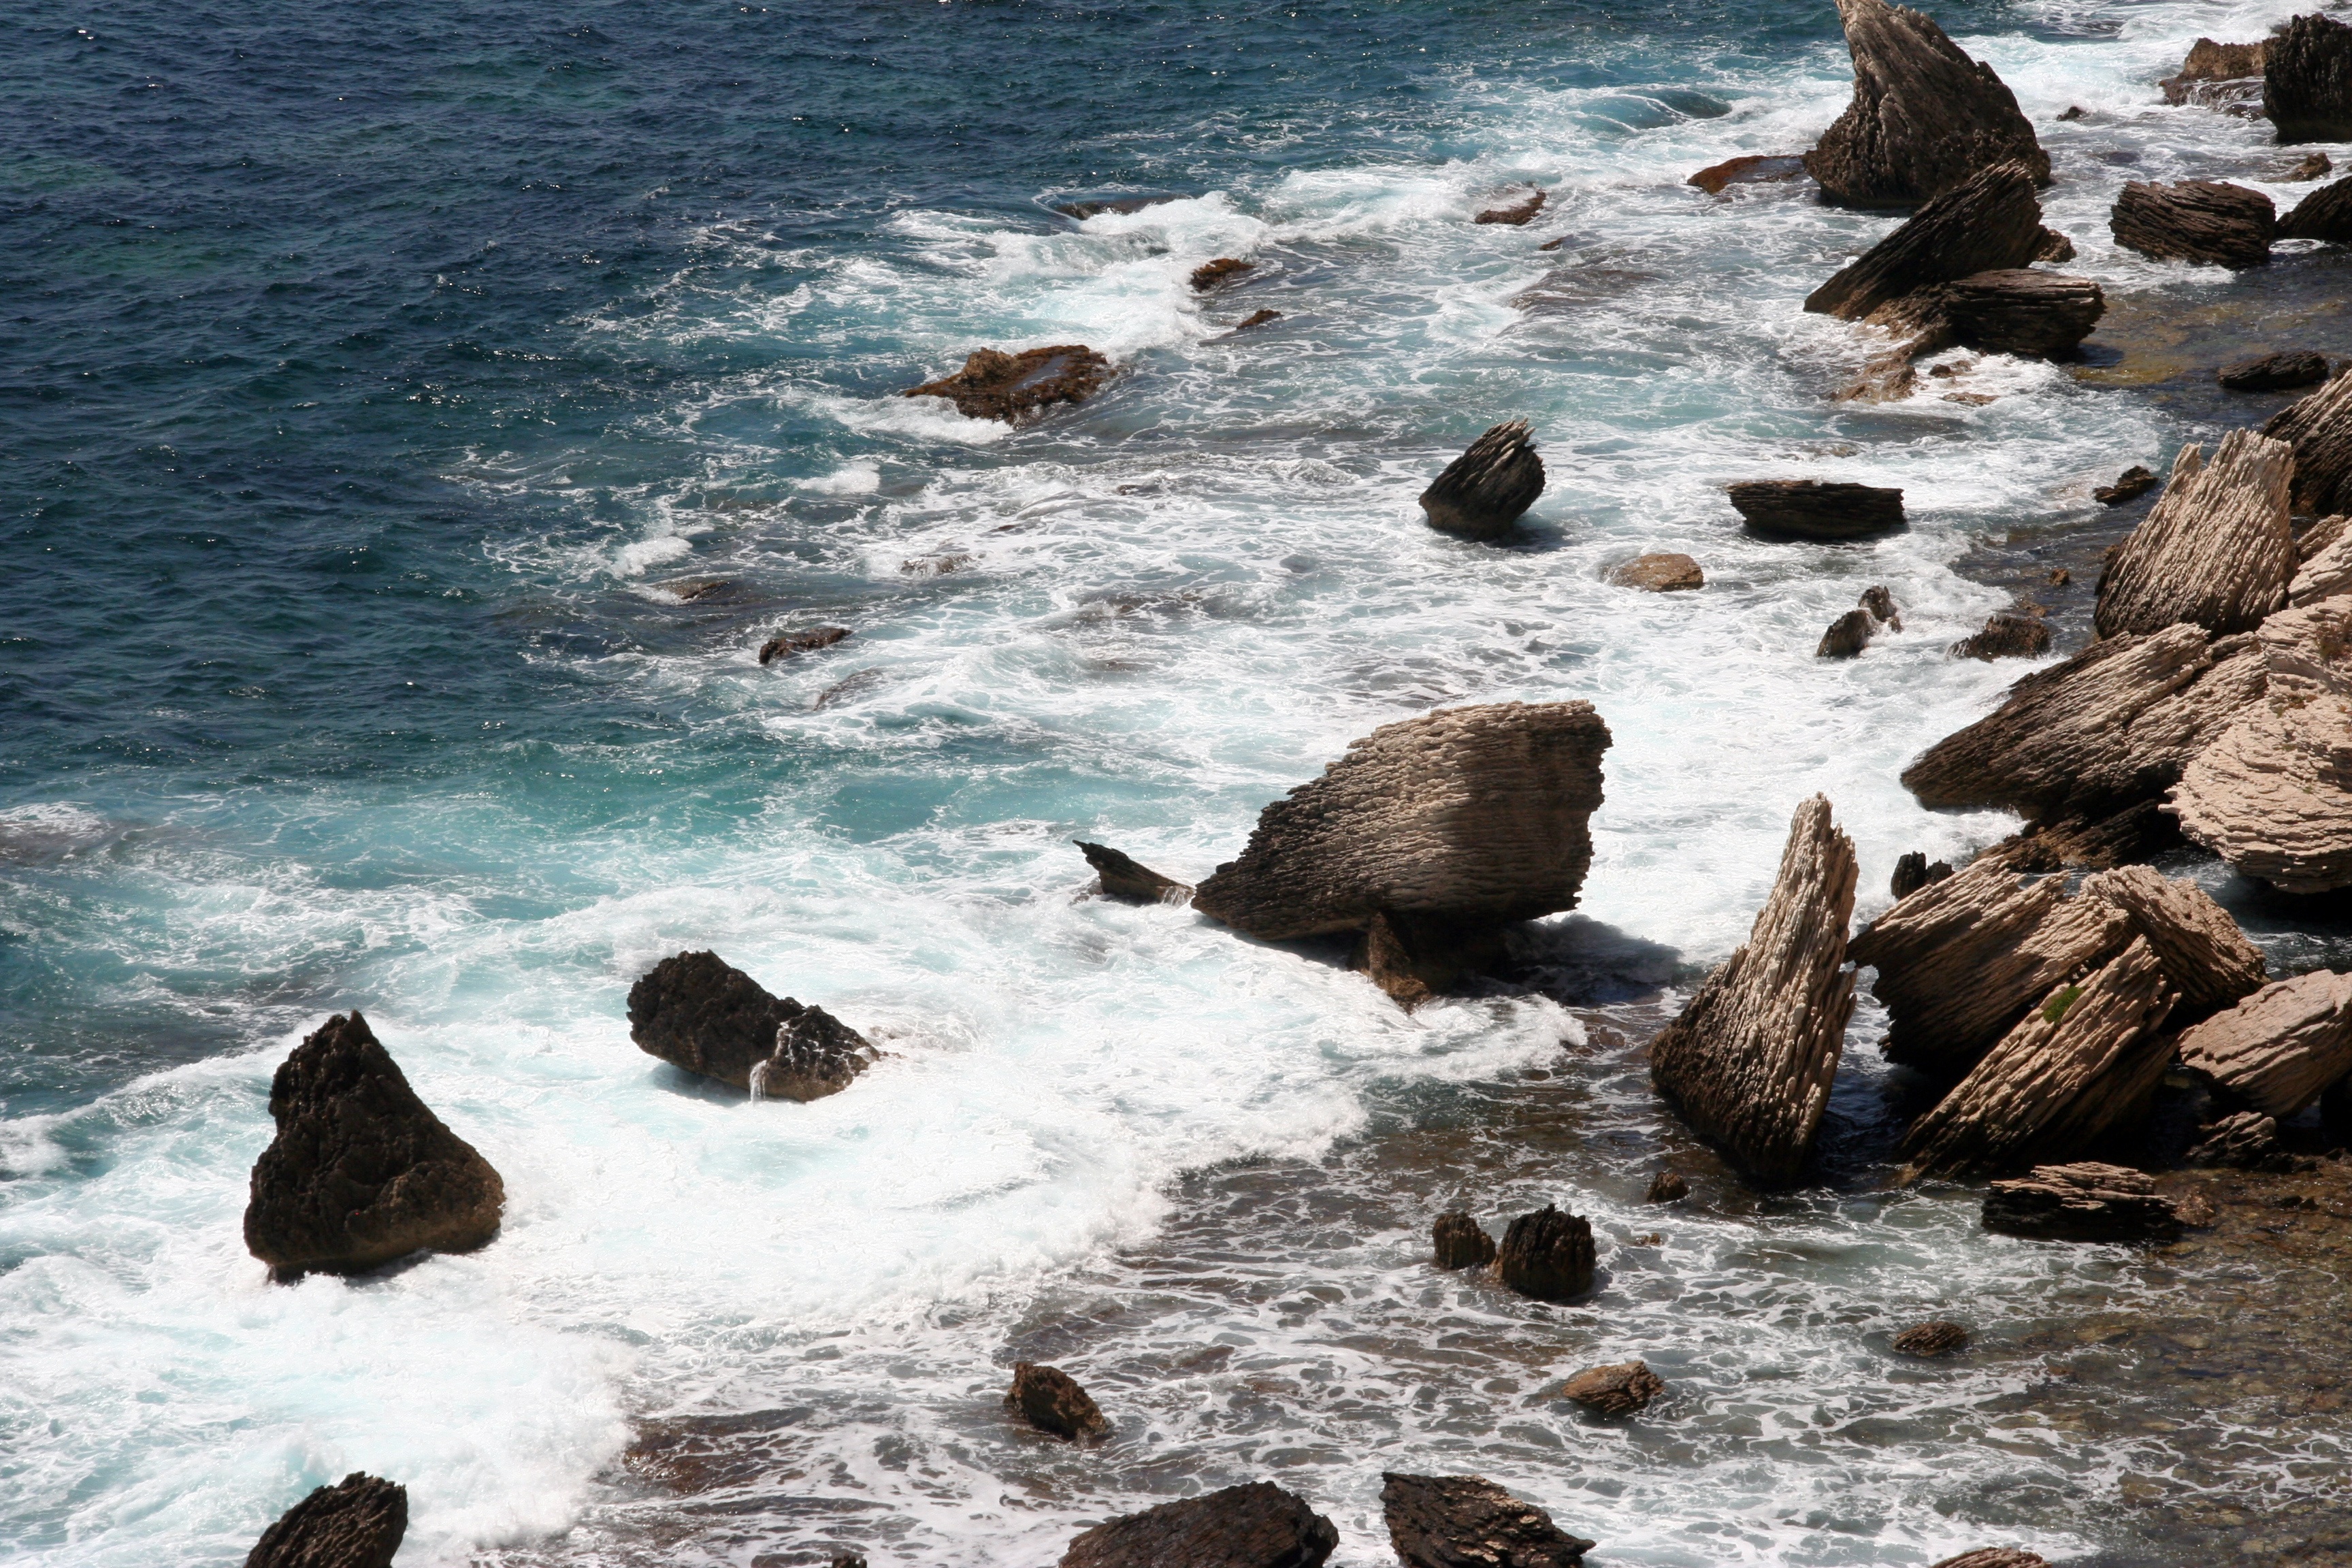
beach, sea, coast, water, rock, ocean, shore, wave, france, cove, bay, rapid, material, body of water, side, cape, scum, corsican, wind wave